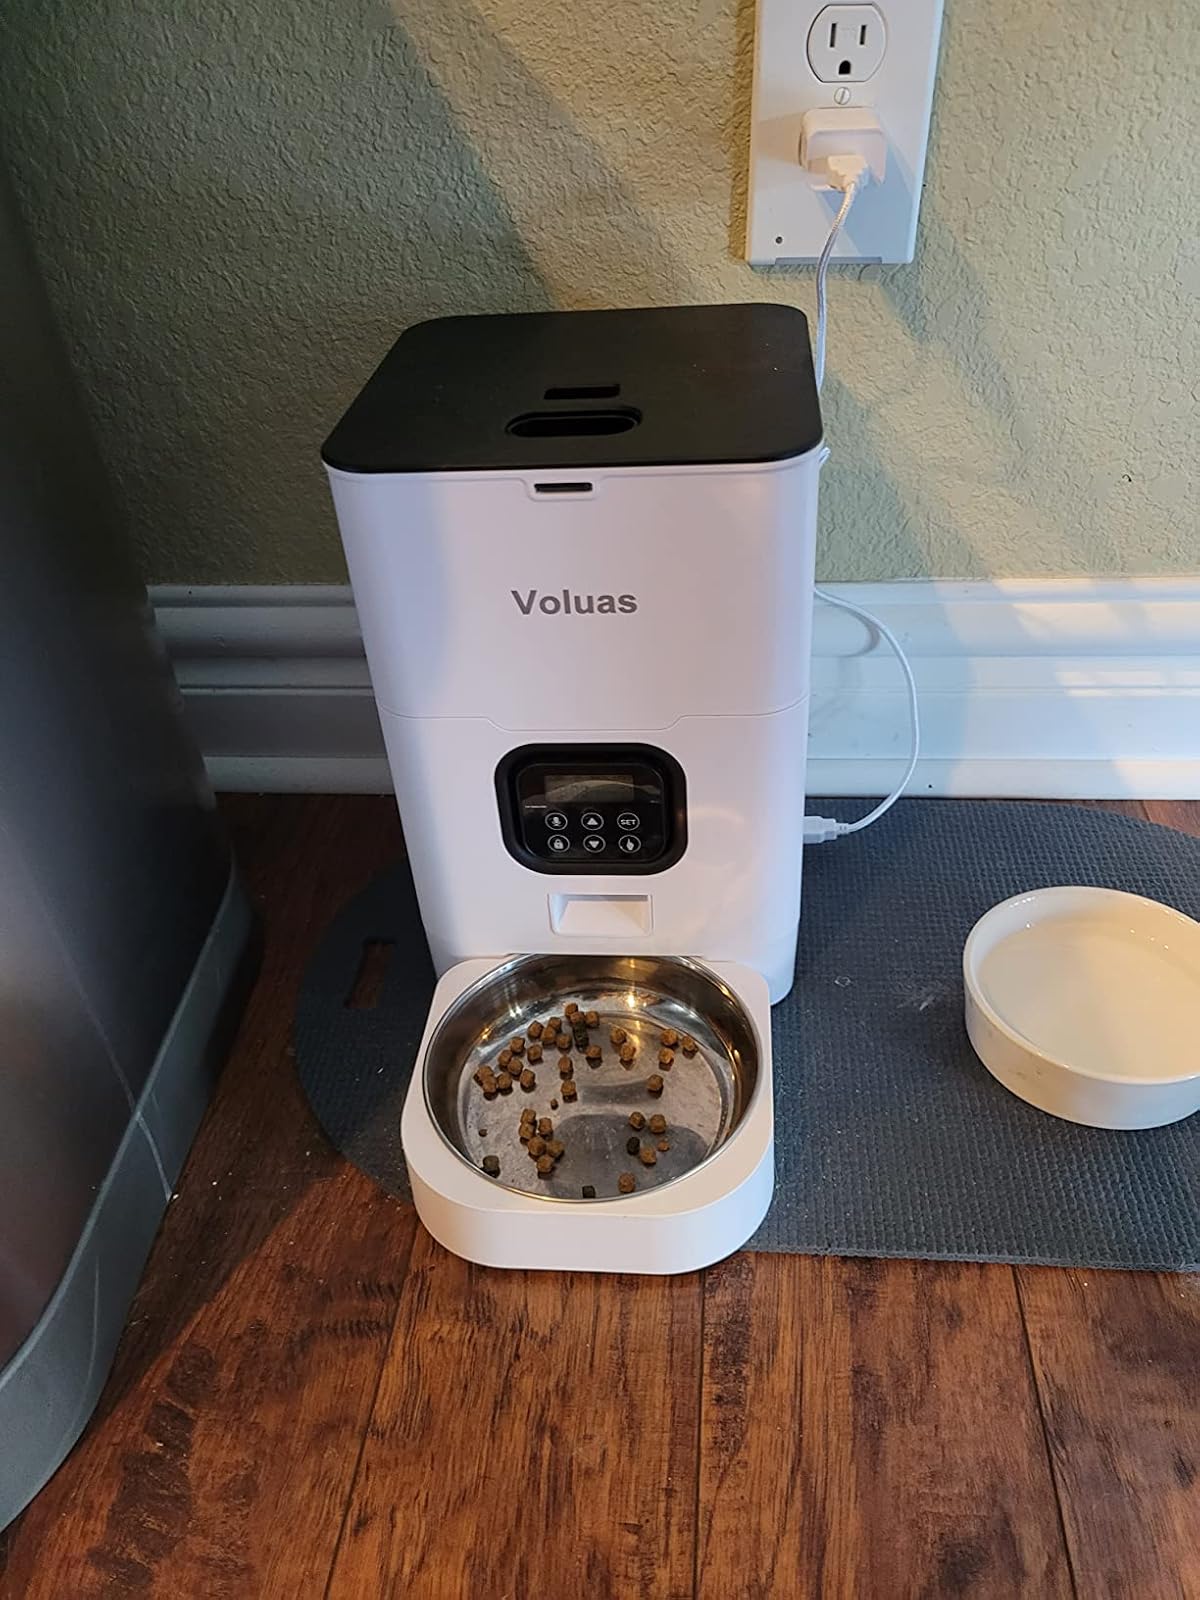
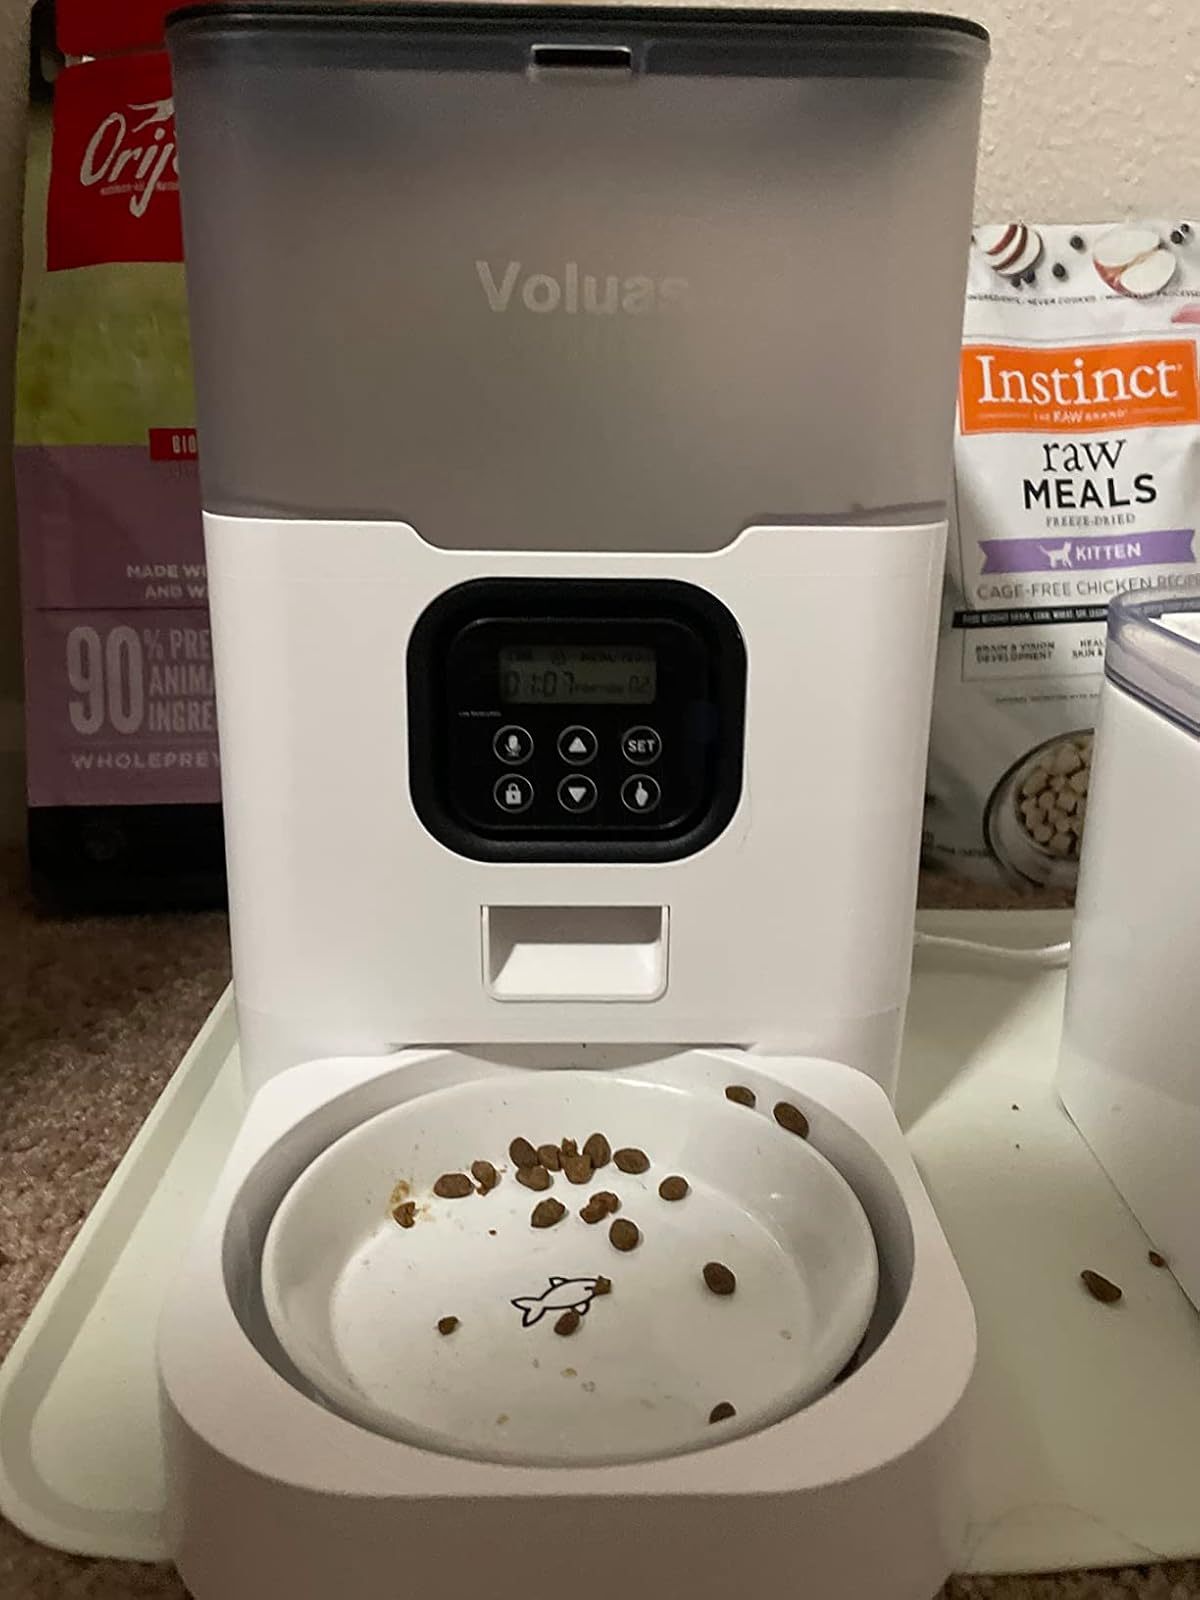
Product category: items_feeder
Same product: no